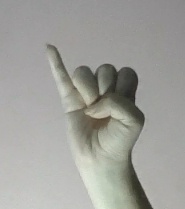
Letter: meem